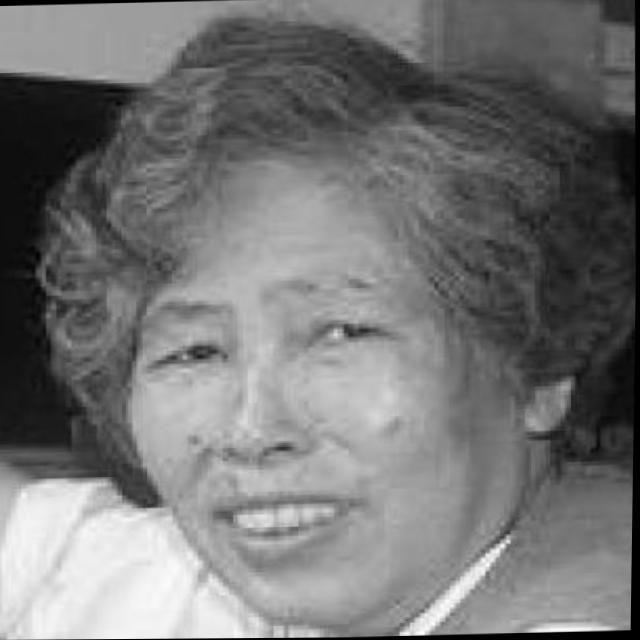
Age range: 65+